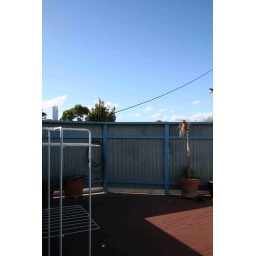
Balcony from bedroom. See the building just above fence - IBM building next door.